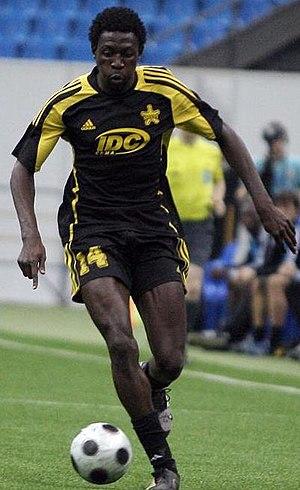
Wilfried Benjamin Balima est un footballeur burkinabé.